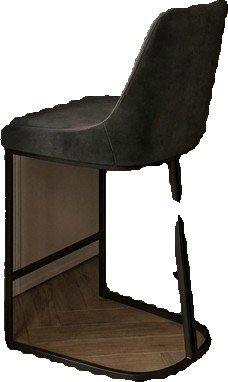
Surface category: chair